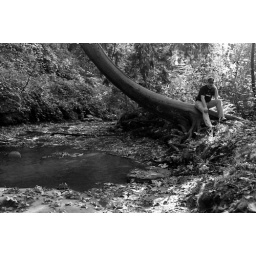
James sits on a tree over the river